15th Wing

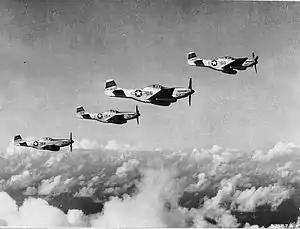
45th Fighter Squadron P-51Ds on an escort mission in June 1945

Then, in April 1944, the deployed elements of the 15th Fighter Group returned to Hawaii and began training for very long range bomber escort missions, obtaining North American P-51 Mustangs later in the year. In January 1945, ordered into combat, the group left Hawaii for Saipan in the Marianas Islands, remaining there until a landing strip could be secured by the Marines on Iwo Jima. The first fighter aircraft to arrive at Iwo Jima were P-51s of the 15th's 47th Fighter Squadron the morning of 6 March, with the 45th and 78th Squadrons following the next day. They supported Marine ground units by bombing and strafing cave entrances, trenches, troop concentrations, and storage areas. By the middle of March, the group also began strikes against enemy airfields, shipping, and military installations in the Bonin Islands.